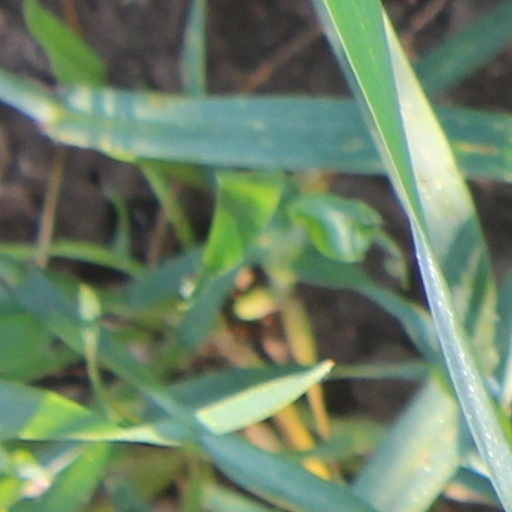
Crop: wheat